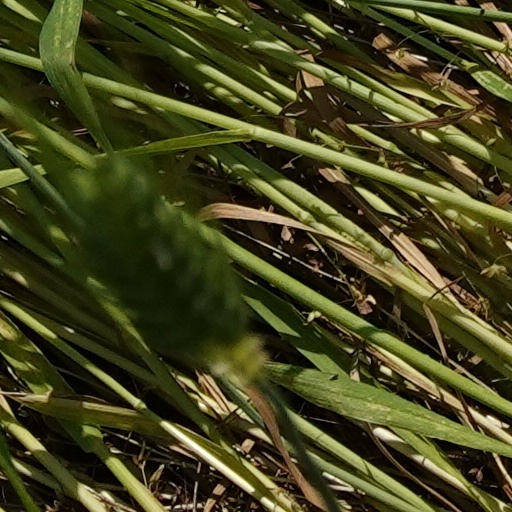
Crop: wheat